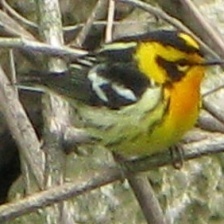
Species: BLACKBURNIAM WARBLER
Scientific name: SETOPHAGA FUSCA